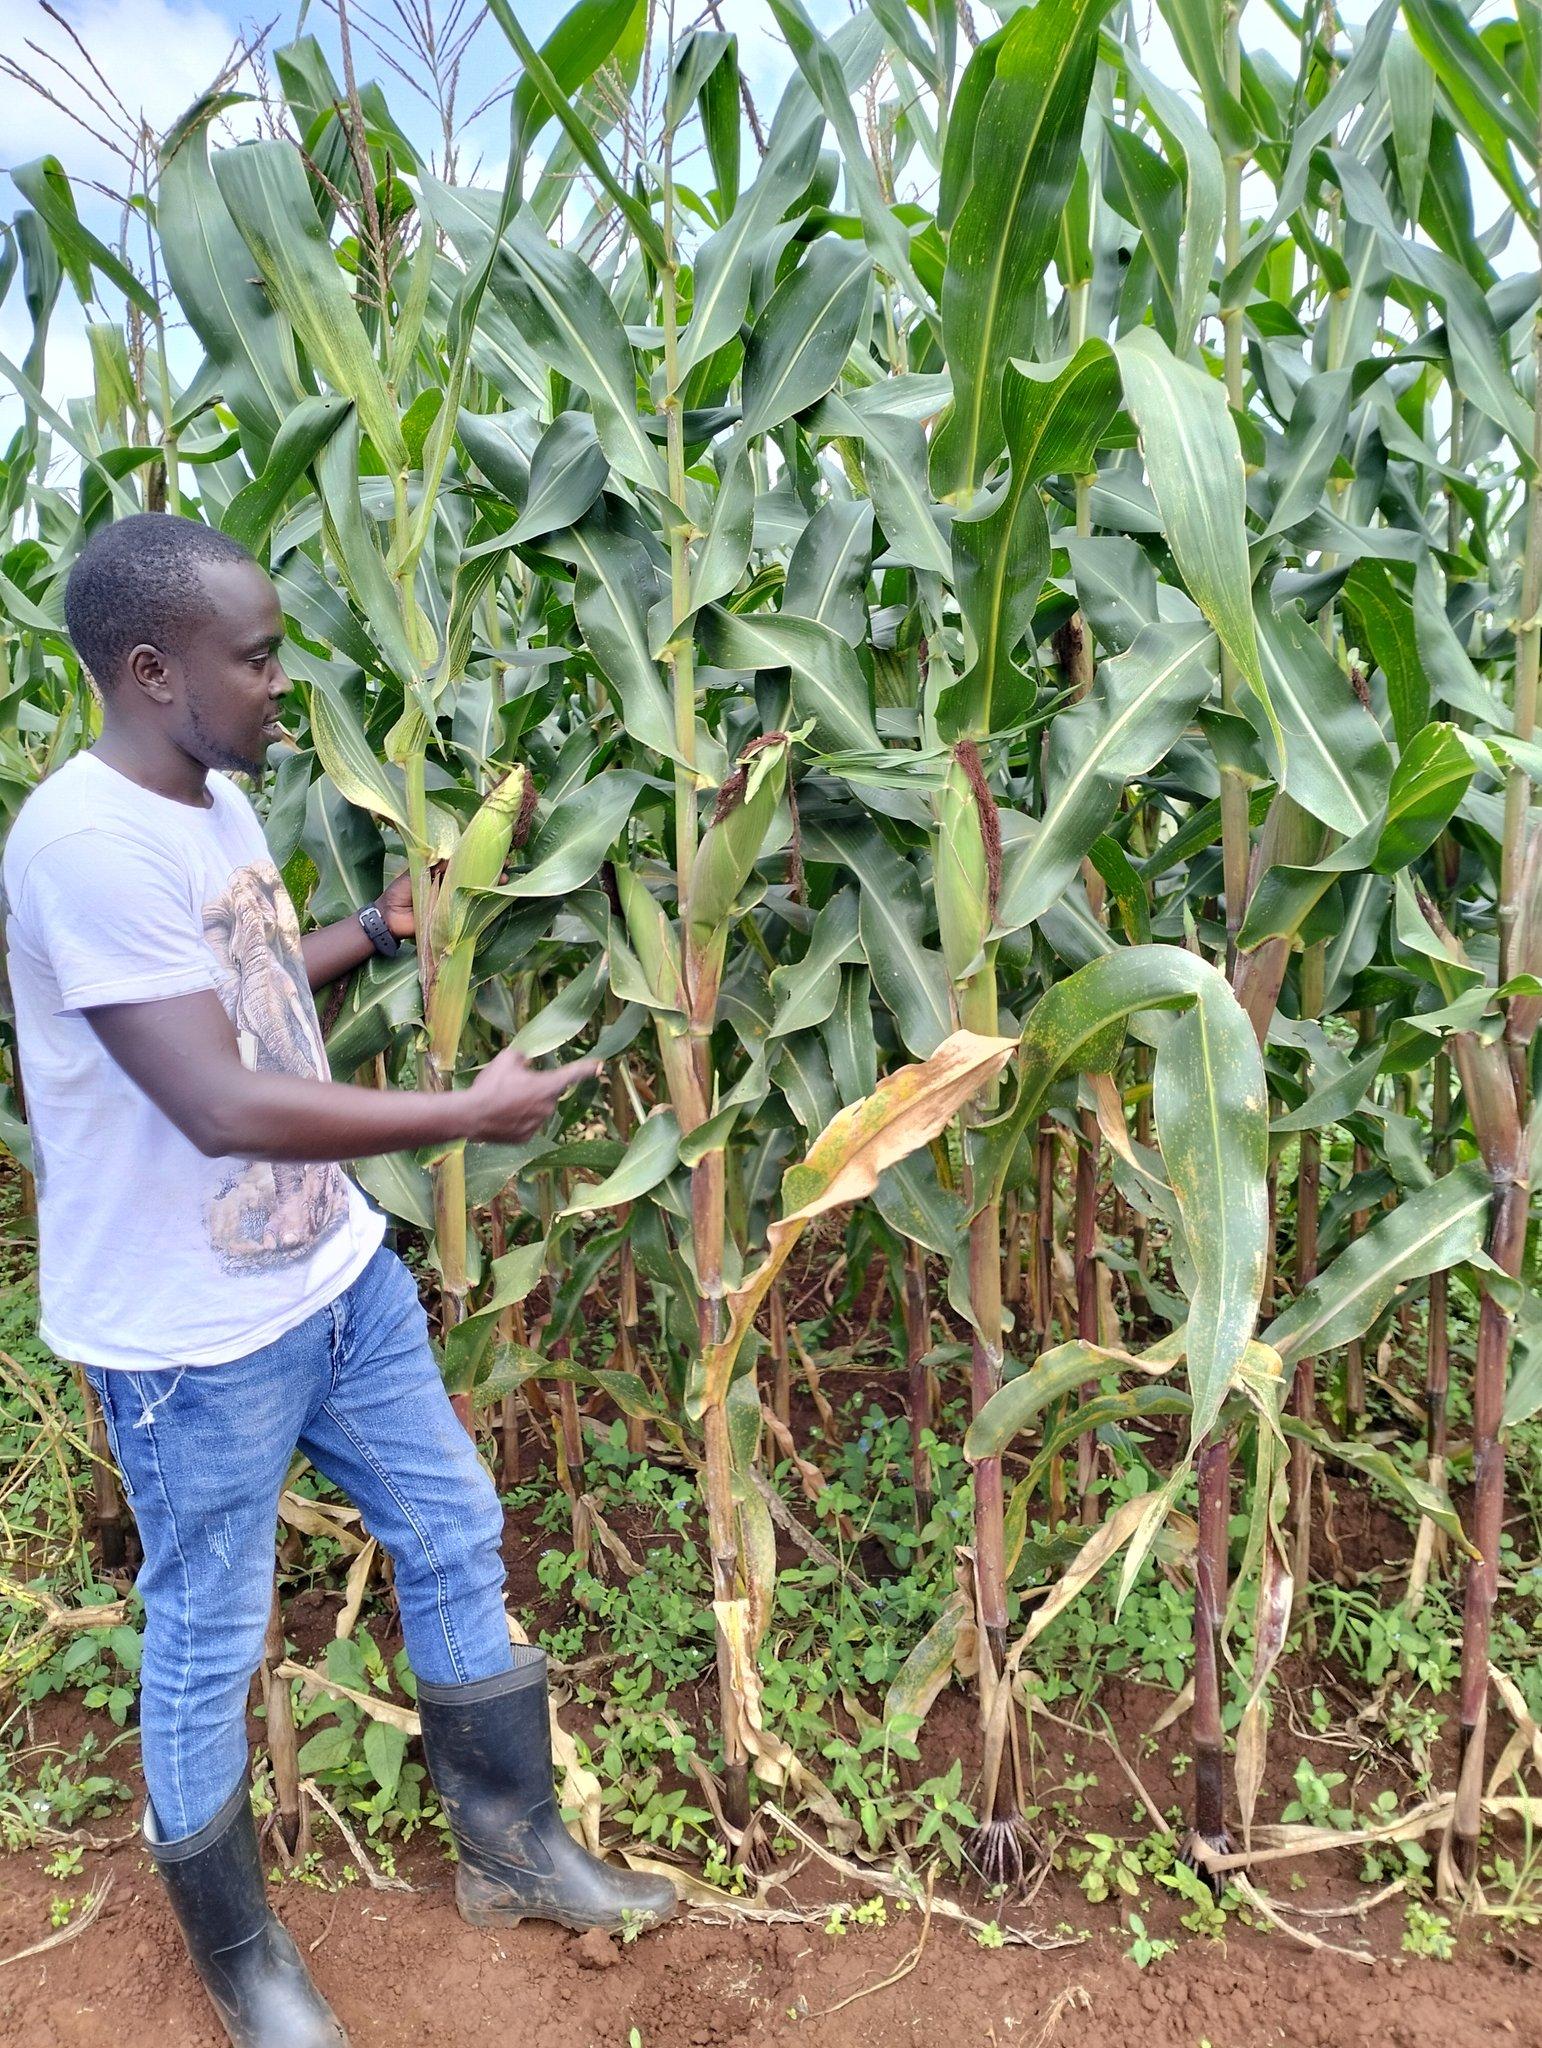
Mahindi, zao la biashara lililokomaa vizuri katika shamba, huku ukiwa na mwanaume aliyevaa mavazi nadhifu ndani ya shamba hilo, akikagua mimea ya mahindi iliyokuwa vizuri kwa ajili ya maandalizi ya kuvuna zao hilo na kulikusanya kwenda kuliuza kwenye masoko mbalimbali.